History of Surat

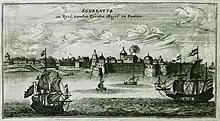
Surat in 1690

In the 12th and 15th centuries, Surat was plundered by Muslims. In 1512, and again in 1530, Surat was ravaged by the Portuguese Empire. In 1514, the Portuguese traveler Duarte Barbosa described Surat as an important seaport, frequented by many ships from Malabar.